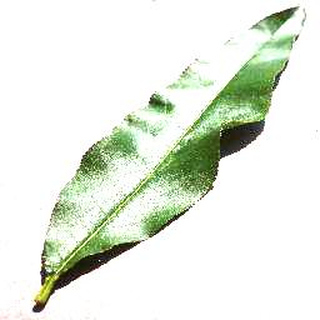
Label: healthy_peach